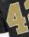
Number: 4